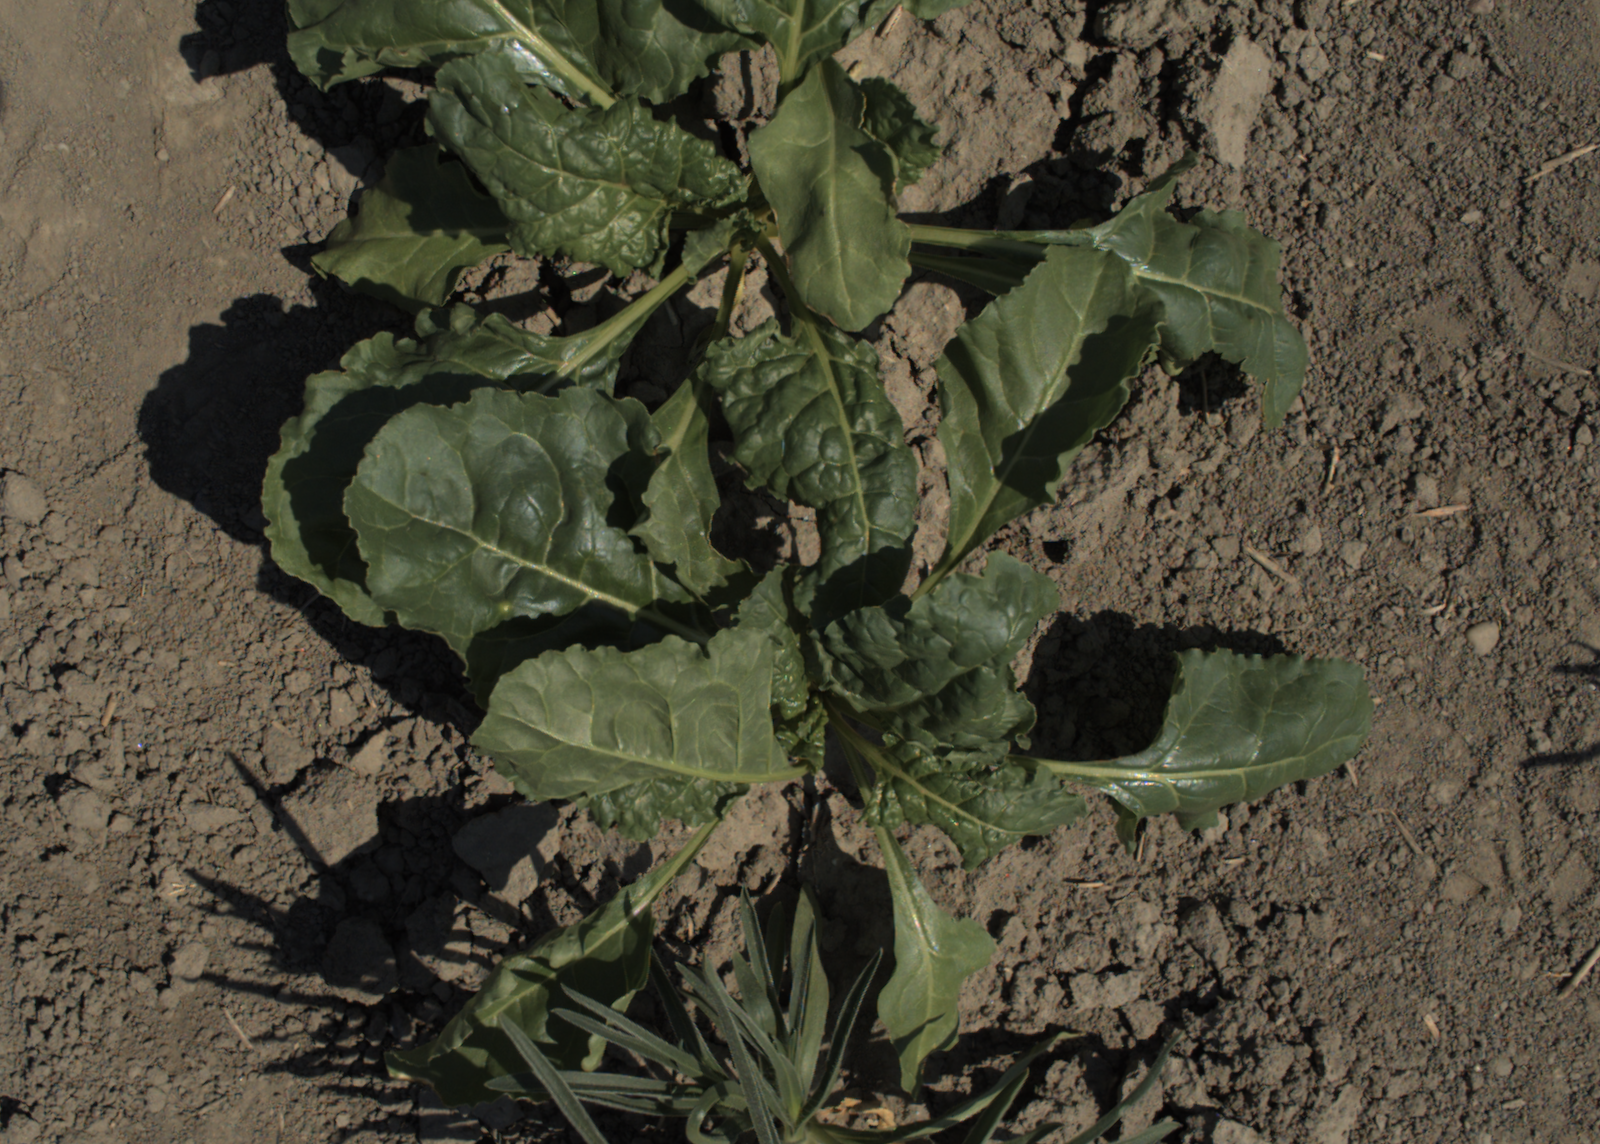
Capture date: 18.06.2021 11:15:31
Weather: sunny
Wind: medium
Seeding date: 27.04.2021
Plant canopy height (mm): 766